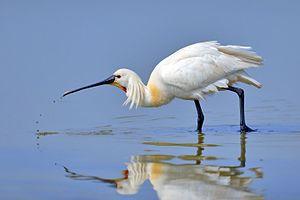
Cette liste de la faune française regroupe les espèces de Aequornithes peuplant la France métropolitaine.